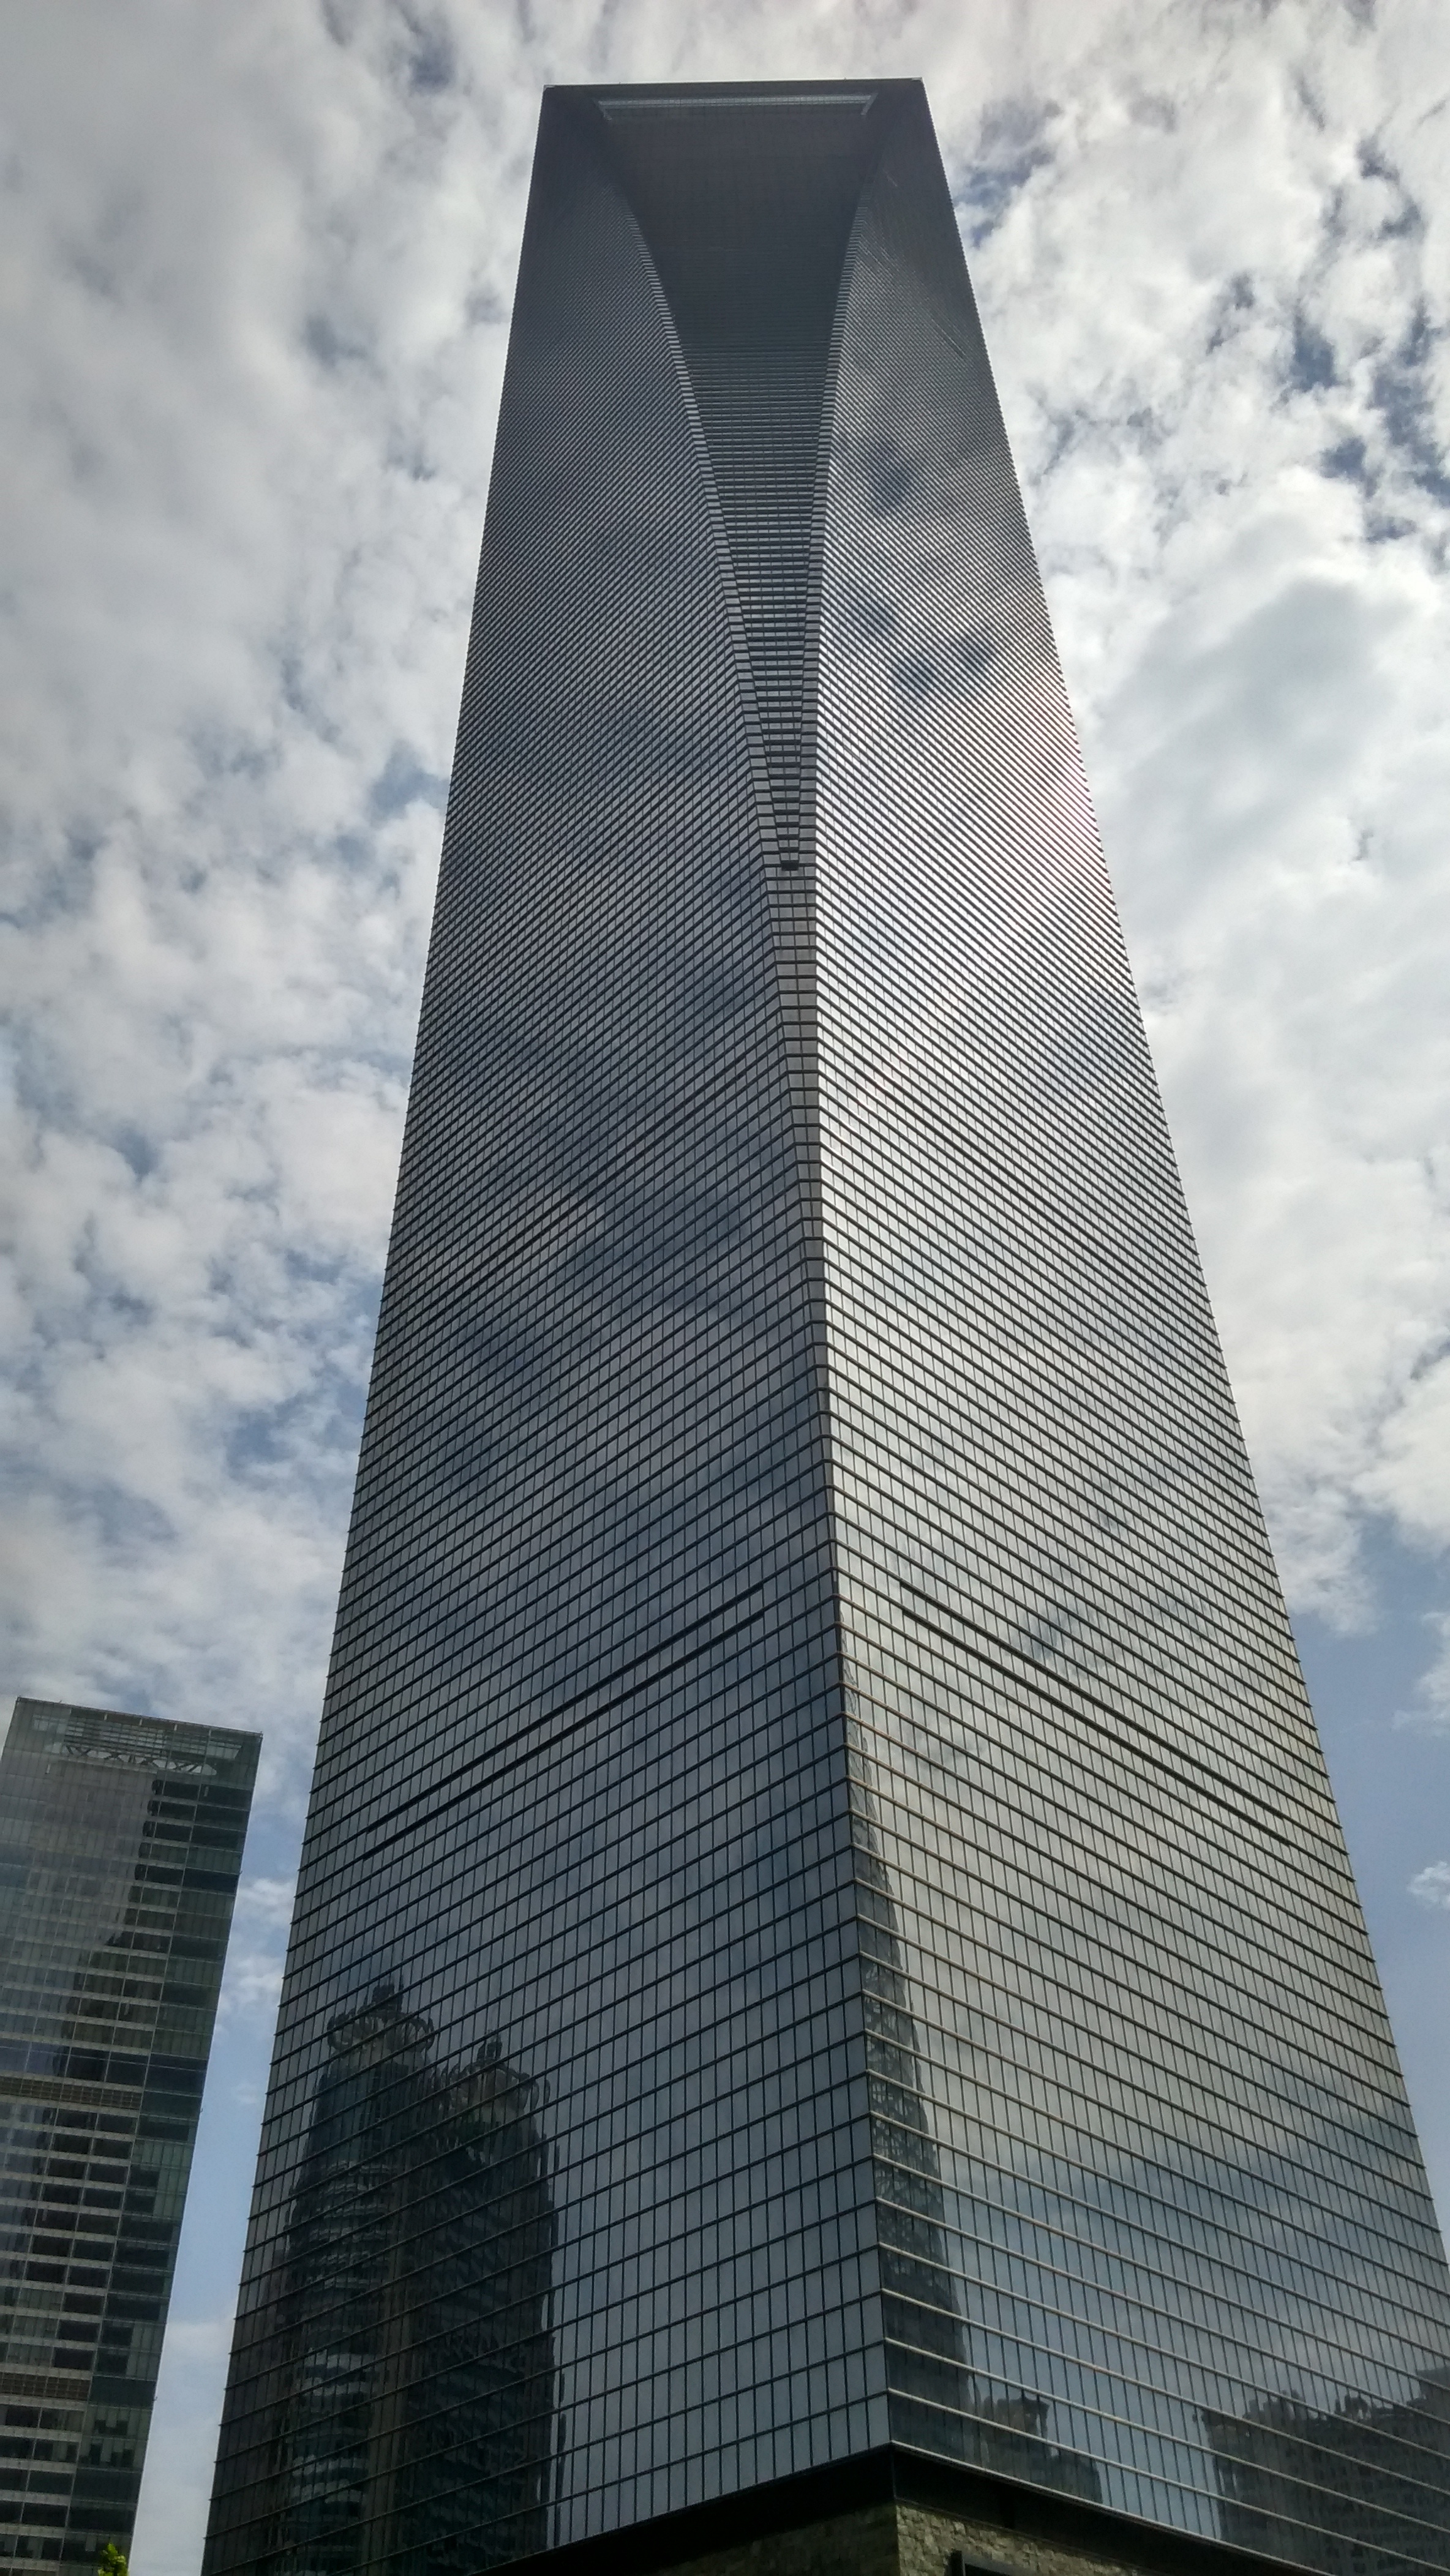
architecture, structure, building, city, skyscraper, downtown, tower, asia, landmark, facade, business, modern, tower block, spire, symmetry, shanghai, china, shape, financial, pudong